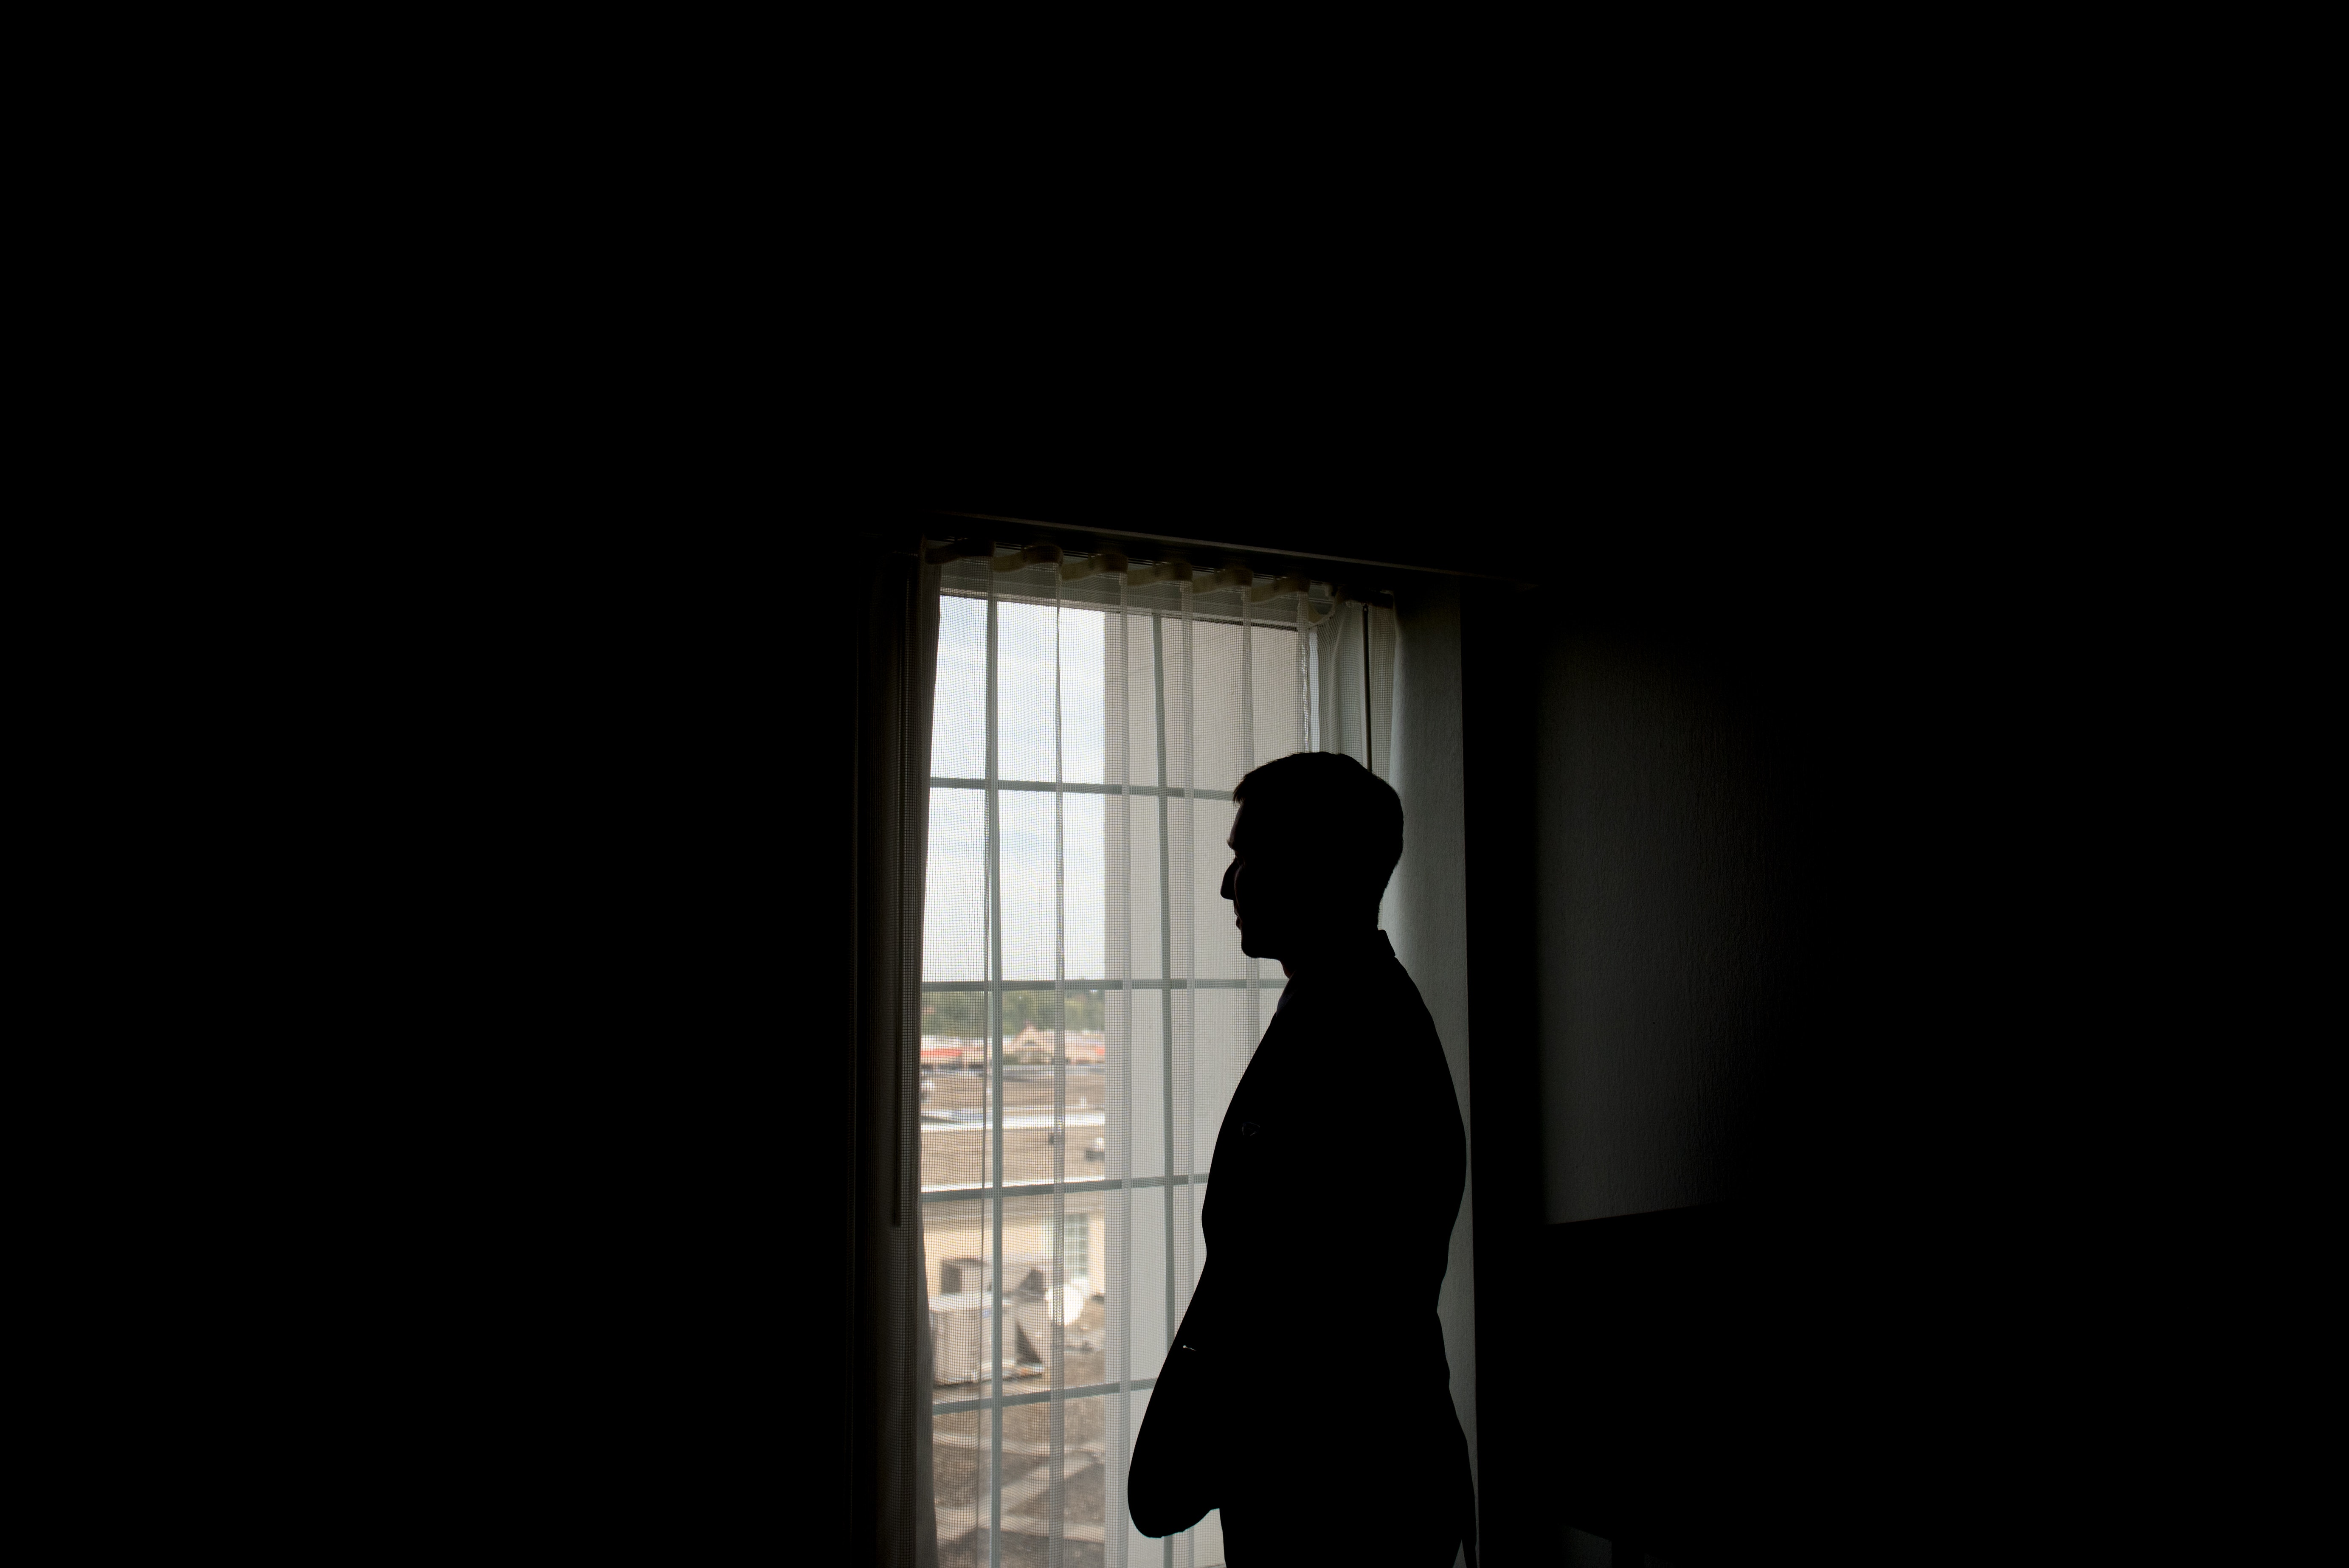
black, photograph, darkness, light, photography, black and white, standing, silhouette, shadow, backlighting, window, midnight, monochrome